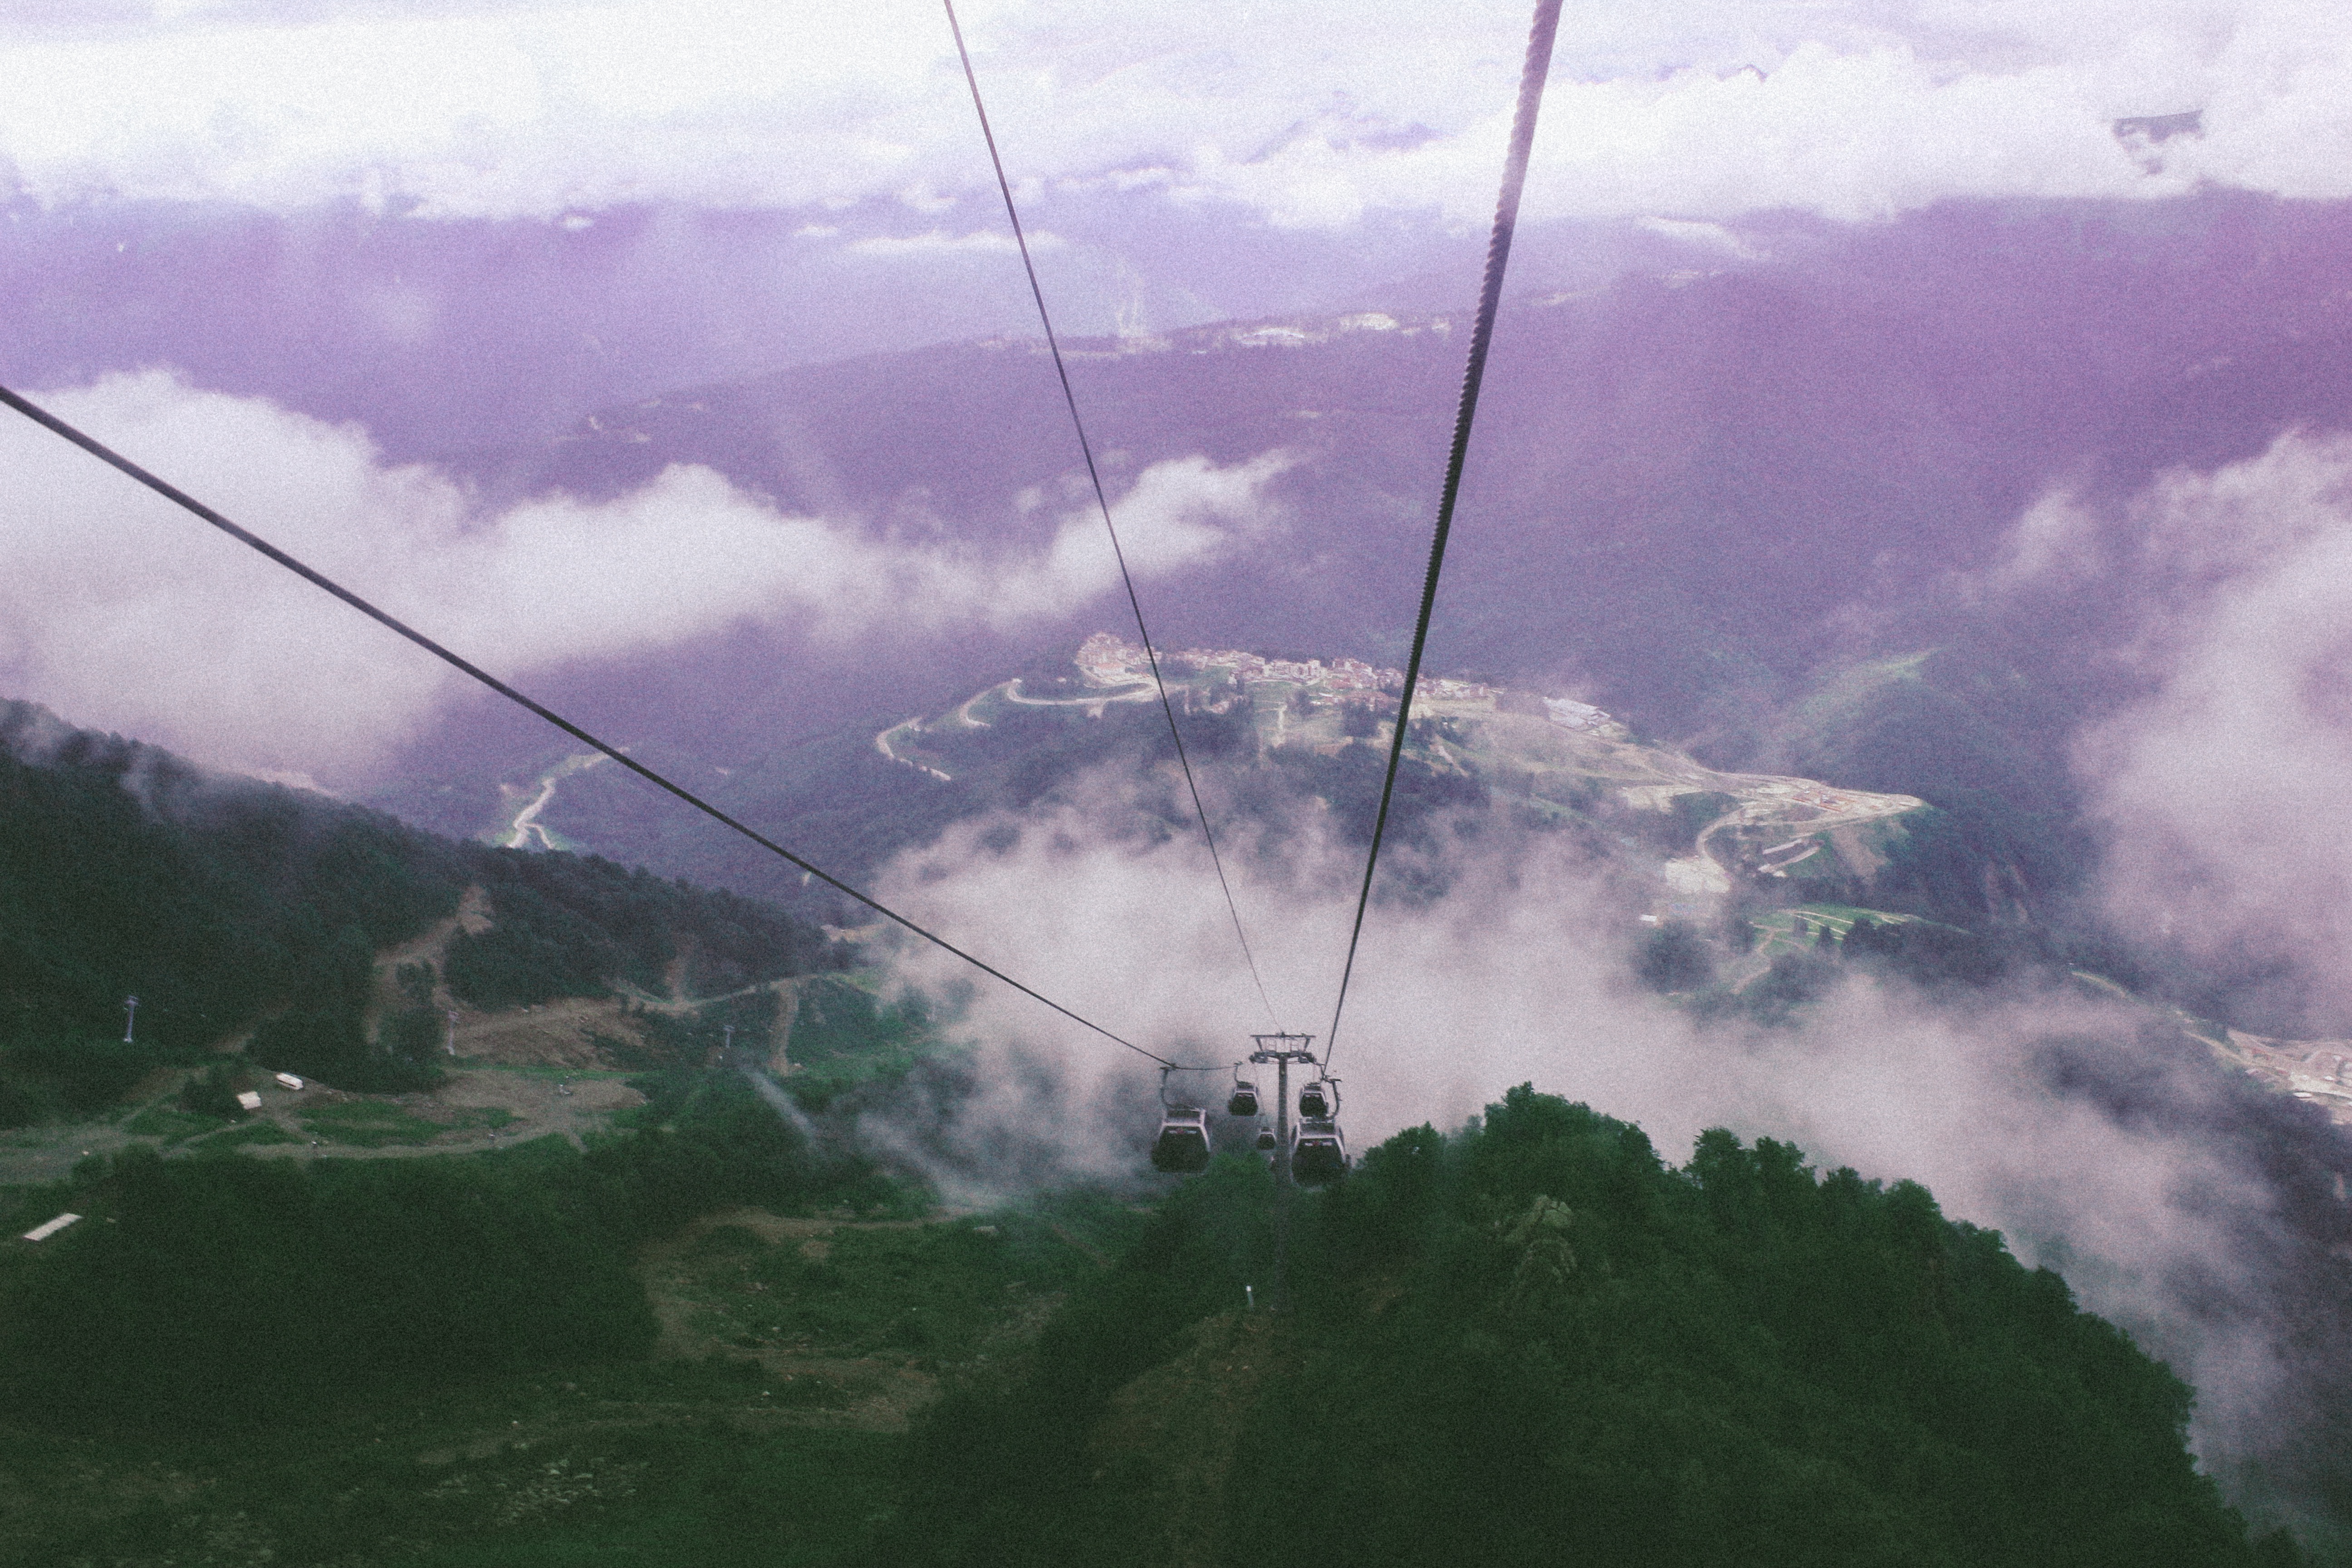
mountain, cloud, wind, mountain range, weather, storm, cable car, atmospheric phenomenon, atmosphere of earth